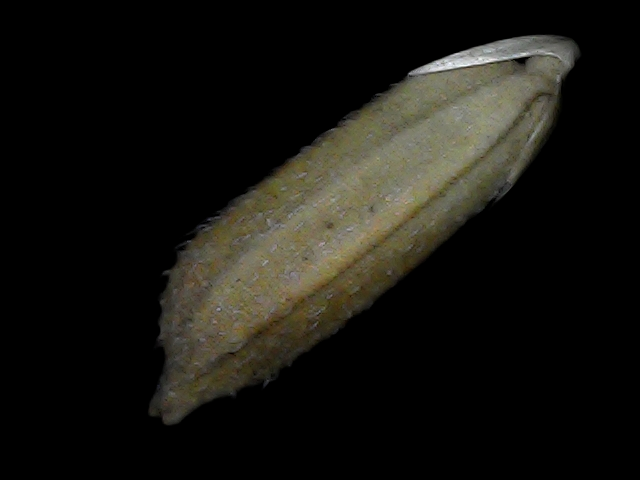
Rice variety: Bd93